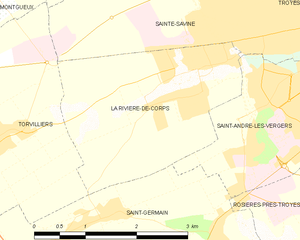
Carte des communes françaises: La Rivière-de-Corps